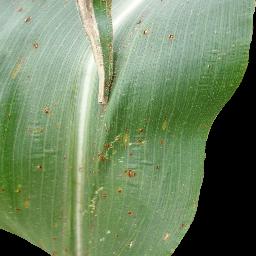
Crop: corn
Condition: (maize)_common_rust